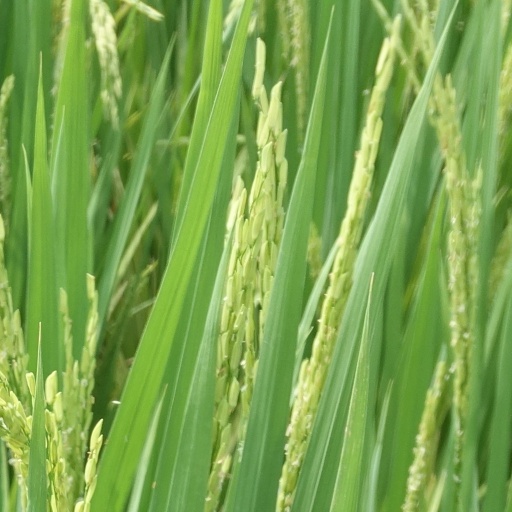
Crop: rice